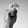
ASL letter: X